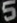
Number: 5